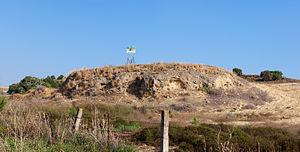
Asta Regia est une colonie romaine antique d'Hispanie près de Jerez de la Frontera. Elle se situait à l'embouchure des fleuves Guadalquivir et Guadalete.
On entend par romanisation de l'Hispanie le processus par lequel la culture romaine s'est implantée sur la Péninsule Ibérique durant la période de domination romaine.